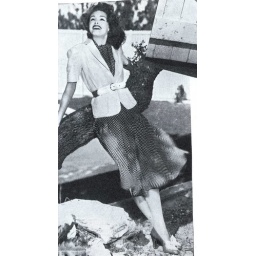
Rosemary has donned a summer frock in red and white polka dots topped by a white linen jacket